Bishop Auckland

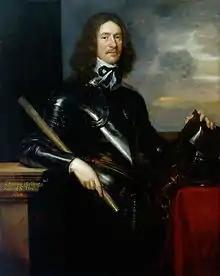
A portrait of a man dressed in black armour. He has long brown hair down to his shoulders and a thin moustache and beard. His left hand is holding a helmet which is resting on a pedestal. His right hand is holding a small pole or scroll

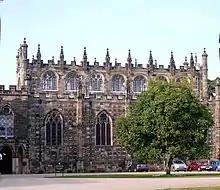
A two to three-storey high stone building. The building is topped with castellations and pinnacles

After the disestablishment of the Church of England, at the end of the first civil war, Auckland Castle was sold to Sir Arthur Hazelrig, who demolished much of the castle, including the chapel, and built a mansion. After the restoration of the monarchy, the new bishop of Durham, John Cosin, in turn demolished Hazelrig's mansion and rebuilt the castle converting the banqueting hall into the chapel that stands today.